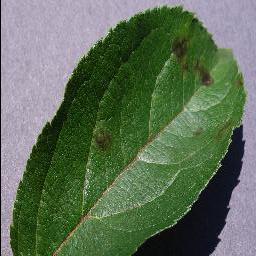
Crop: apple
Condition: scab